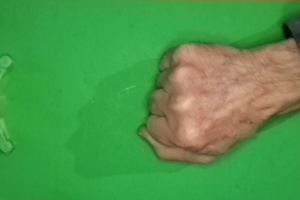
Label: rock